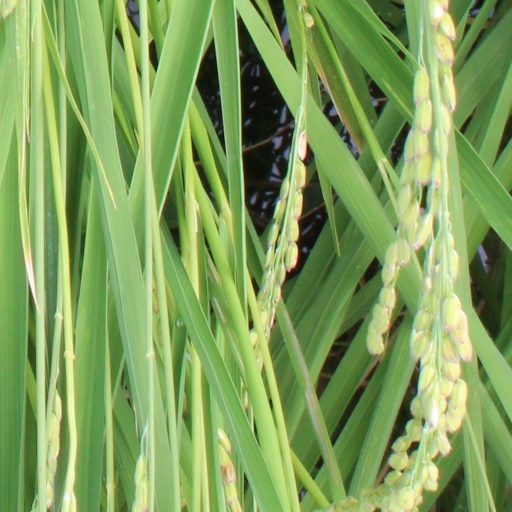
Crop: rice